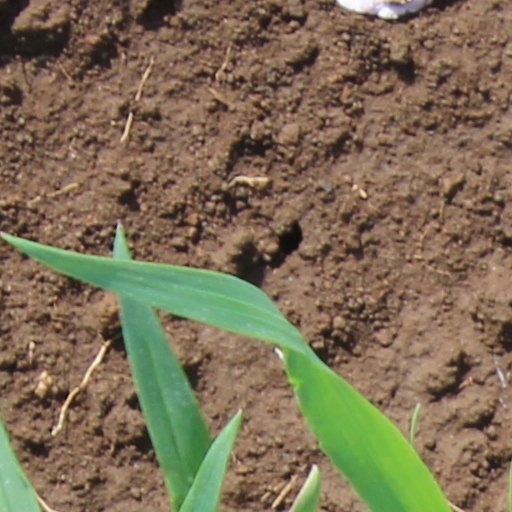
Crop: wheat